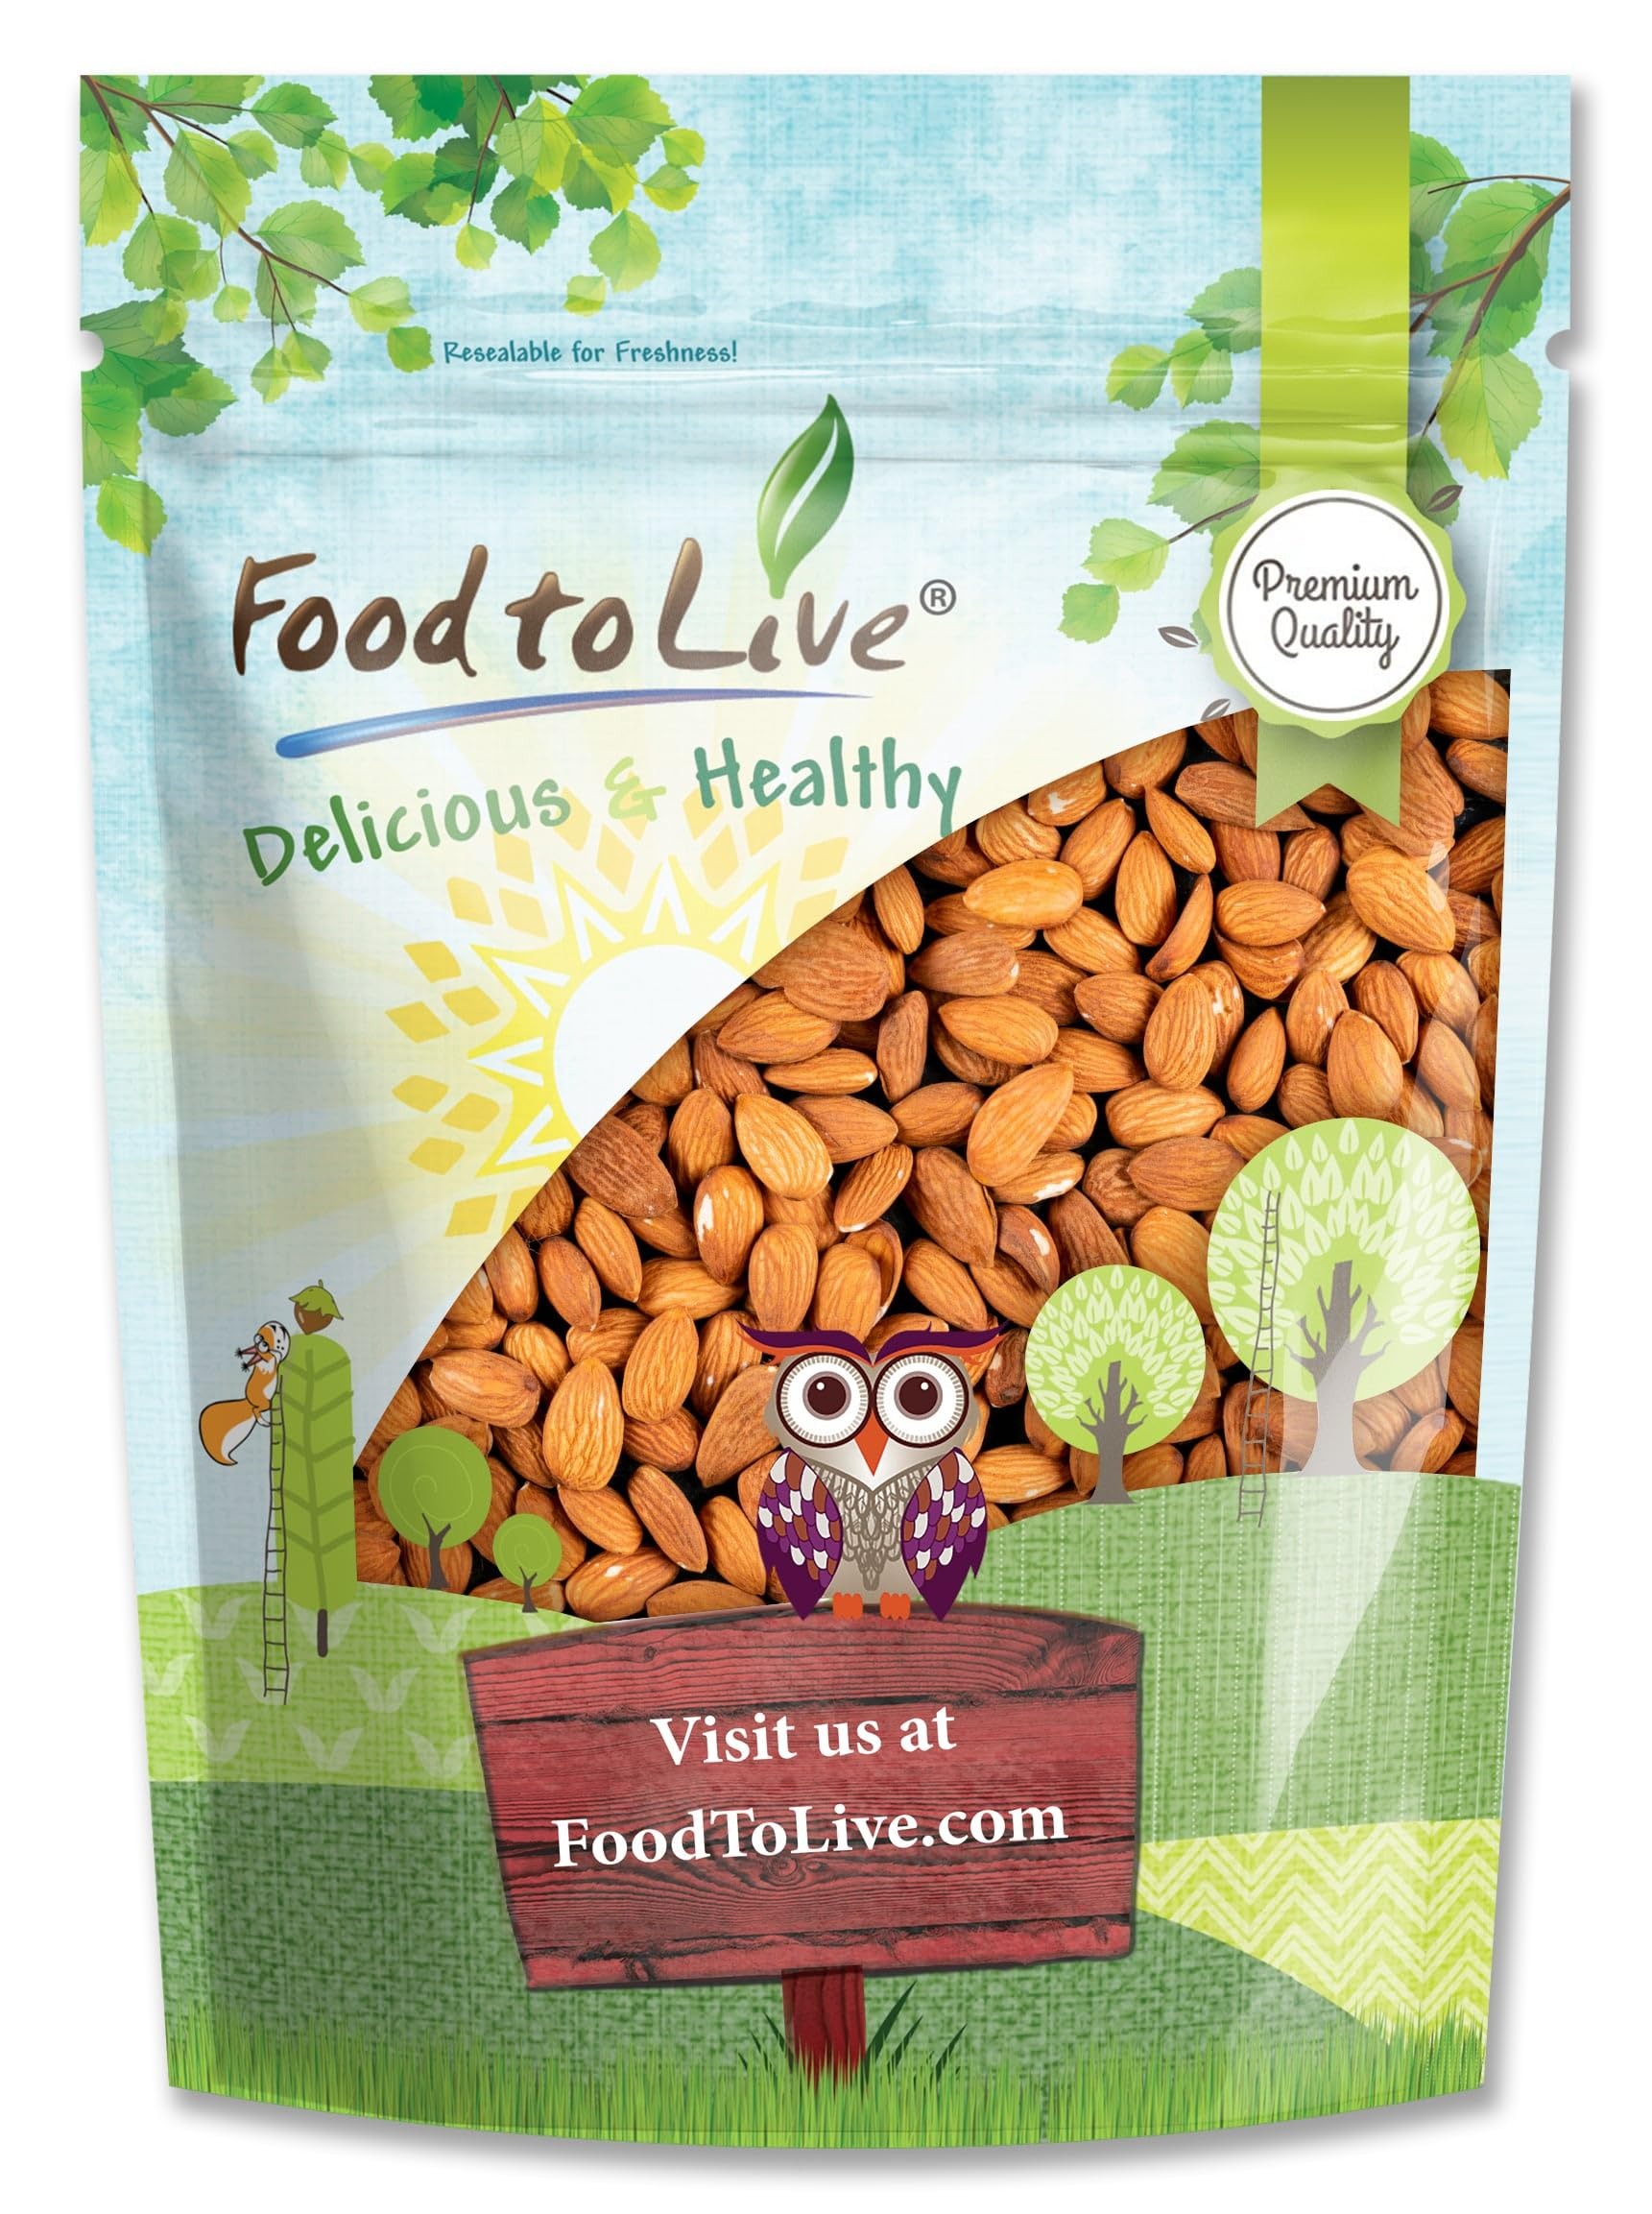
Item Name: Food to Live - California Almonds, 3 Pounds - Supreme, Whole, Raw, Unsalted, Unroasted Nuts, Natural. Kosher, Vegan. Keto, Paleo, Low Sodium, Bulk
Bullet Point 1: ✔️Raw almonds you can snack on at any time.
Bullet Point 2: ✔️Almonds are highly nutritious and offer a wide range of the benefits if eaten regularly.
Bullet Point 3: ✔️Delicious either raw or roasted, Food to Live Almonds will complement any dish.
Bullet Point 4: ✔️Can complement any diet as almonds are packed with dietary fiber and proteins.
Bullet Point 5: ✔️Unsalted and unsweetened, you can flavor these top-quality almonds to suit your taste.
Product Description: The rich buttery flavor of almonds makes them a great snack that will provide you with an energy boost. These nuts are packed with antioxidants and essential nutrients, which makes them also good for you. Nutritional Value Almonds are highly nutritious, and they can be incorporated into any low-calorie diet. They provide your body with a large dose of vitamin E, also known as the beauty vitamin, as well as a variety of minerals, including copper, magnesium, calcium, iron, phosphorus, and manganese. Directions Food to Live Almonds taste great regardless of whether you eat them raw or roasted. They are often added to salads and vegetable dishes. You can blend the nuts to make delicious dips and a safe alternative to peanut butter. However, almonds are best used in desserts and confections where their rich flavor complements the sweetness perfectly. Store the nuts in their original bag, securely closed, inside a refrigerator or in a cool dark place. This product is processed in a facility that also processes wheat. WARNING: Contains Tree Nuts!
Value: 48.0
Unit: Ounce

Price: 27.86